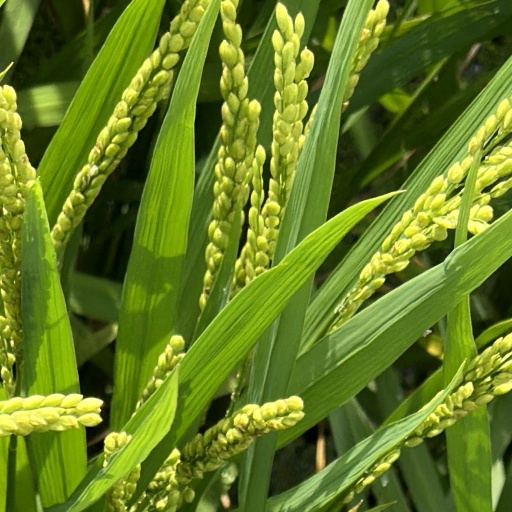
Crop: rice